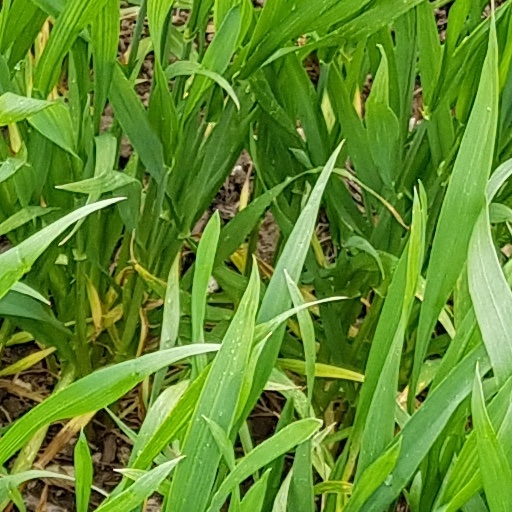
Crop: wheat